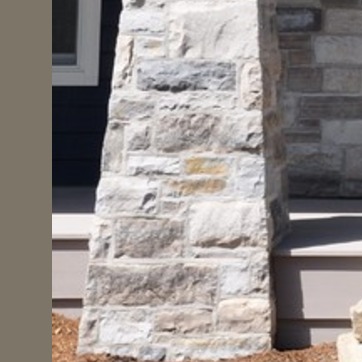
Material: stone